Katy Armstrong

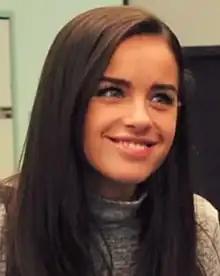
Georgia May Foote (pictured) was cast as Katy in 2010, after already making a previous guest appearance in the soap.

On 9 June 2010, Daniel Kilkelly from Digital Spy announced that former "Grange Hill" actress Georgia May Foote had joined the cast of "Coronation Street" as Katy Armstrong. Foote was working in her local fish and chip shop when she learned that she had won the role, following an audition. She began filming her first scenes around the time of her casting announcement. Foote had previously made a guest appearance in "Coronation Street" as Jess Burrows in January 2010. Foote's "feisty and outspoken" character was introduced as the sister of Izzy Armstrong (Cherylee Houston) and a love interest for Chesney Brown (Sam Aston).